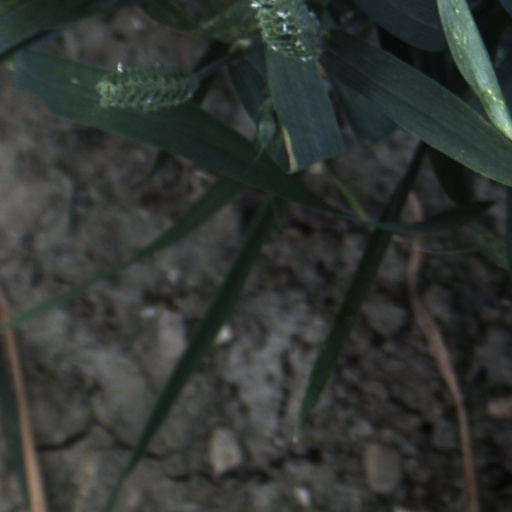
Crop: wheat